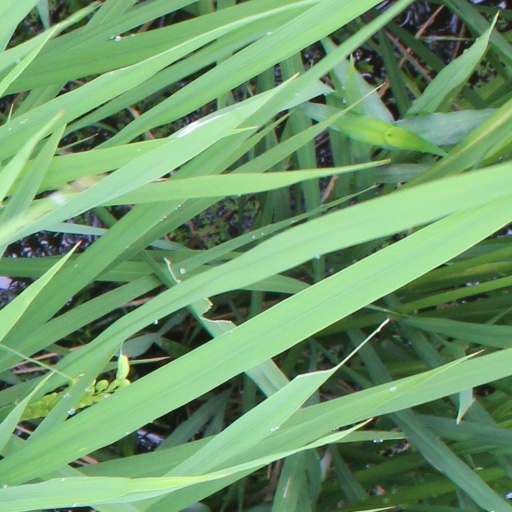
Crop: rice